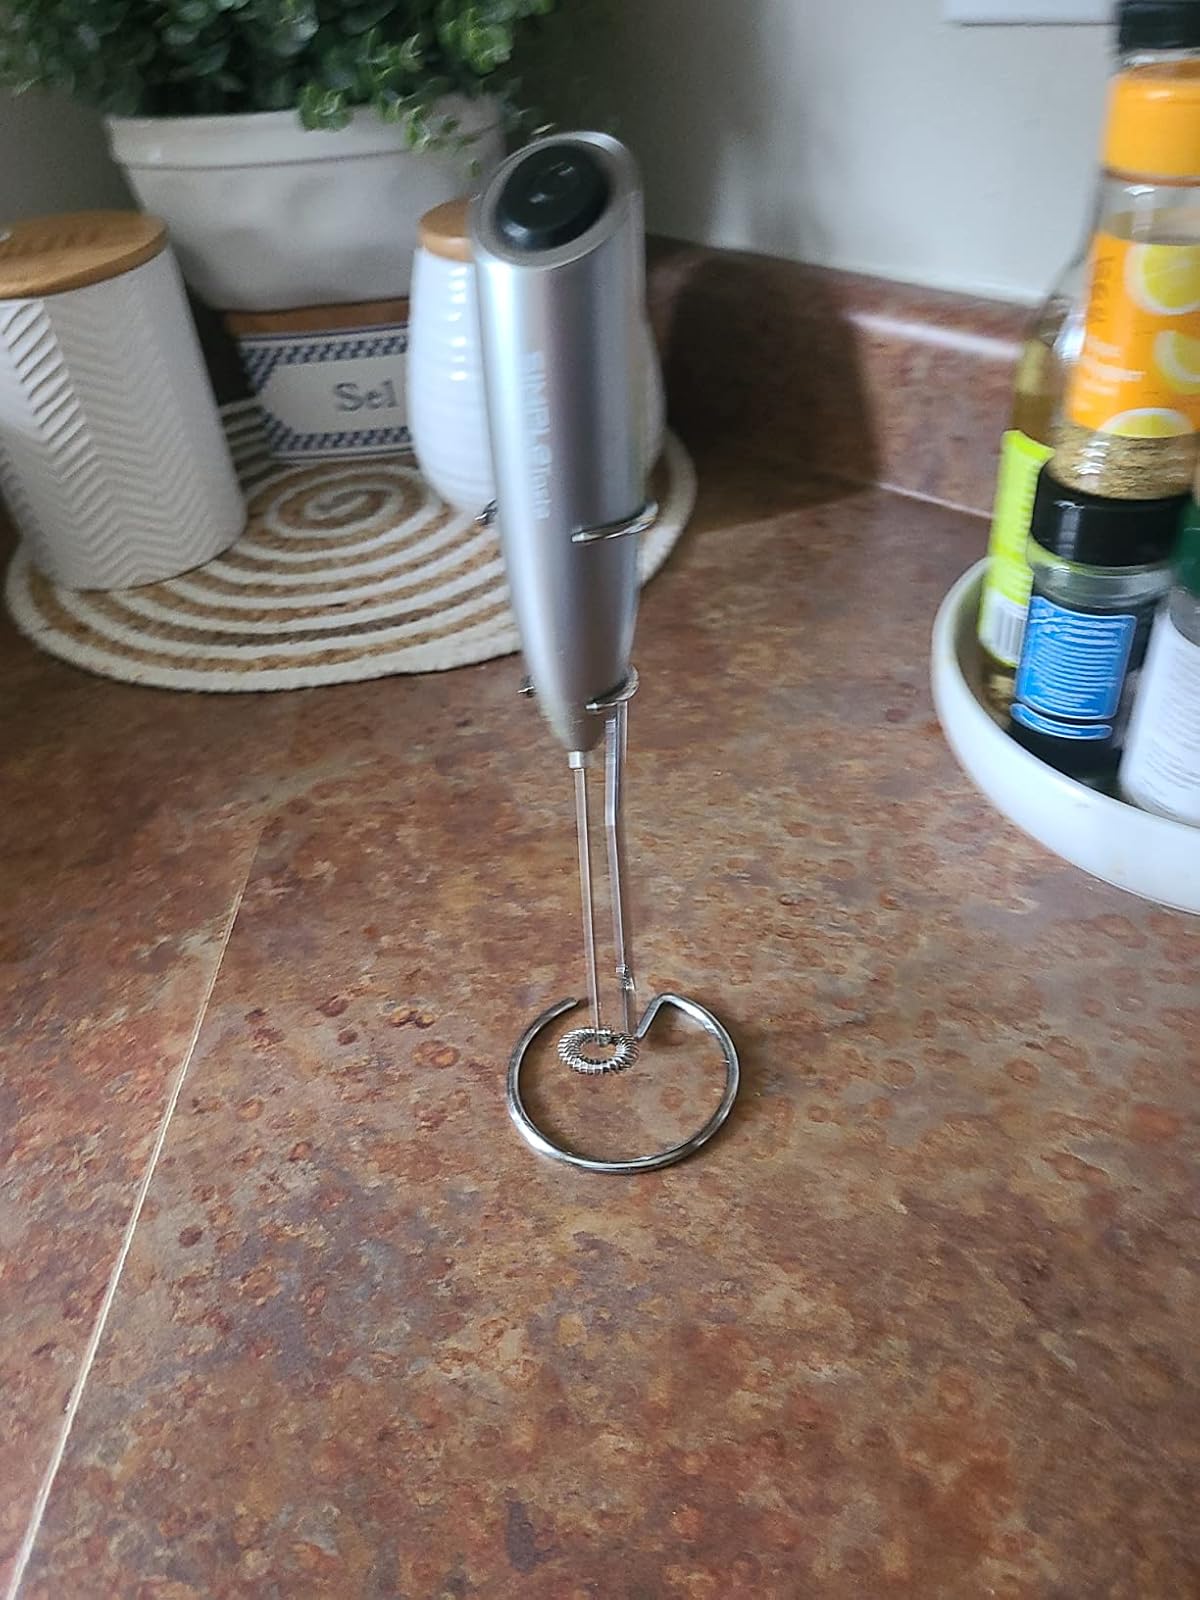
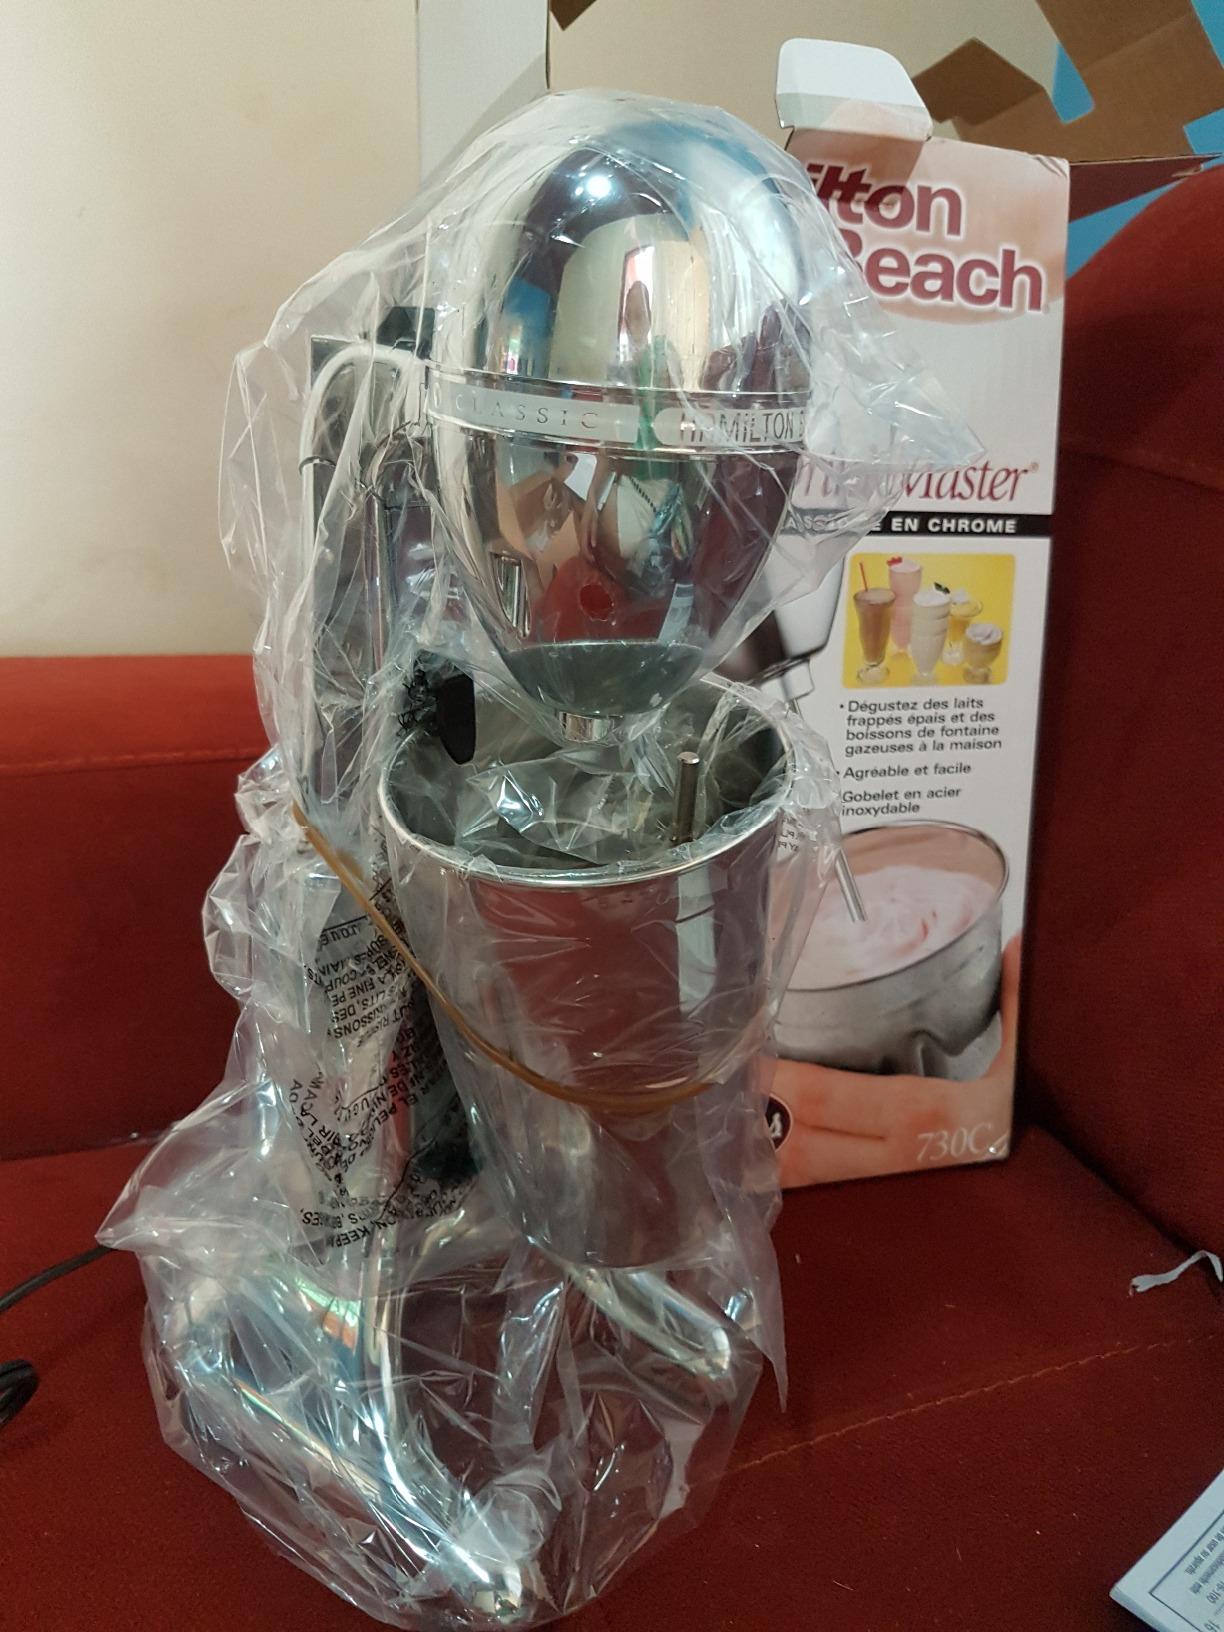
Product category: items_mixer
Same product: no